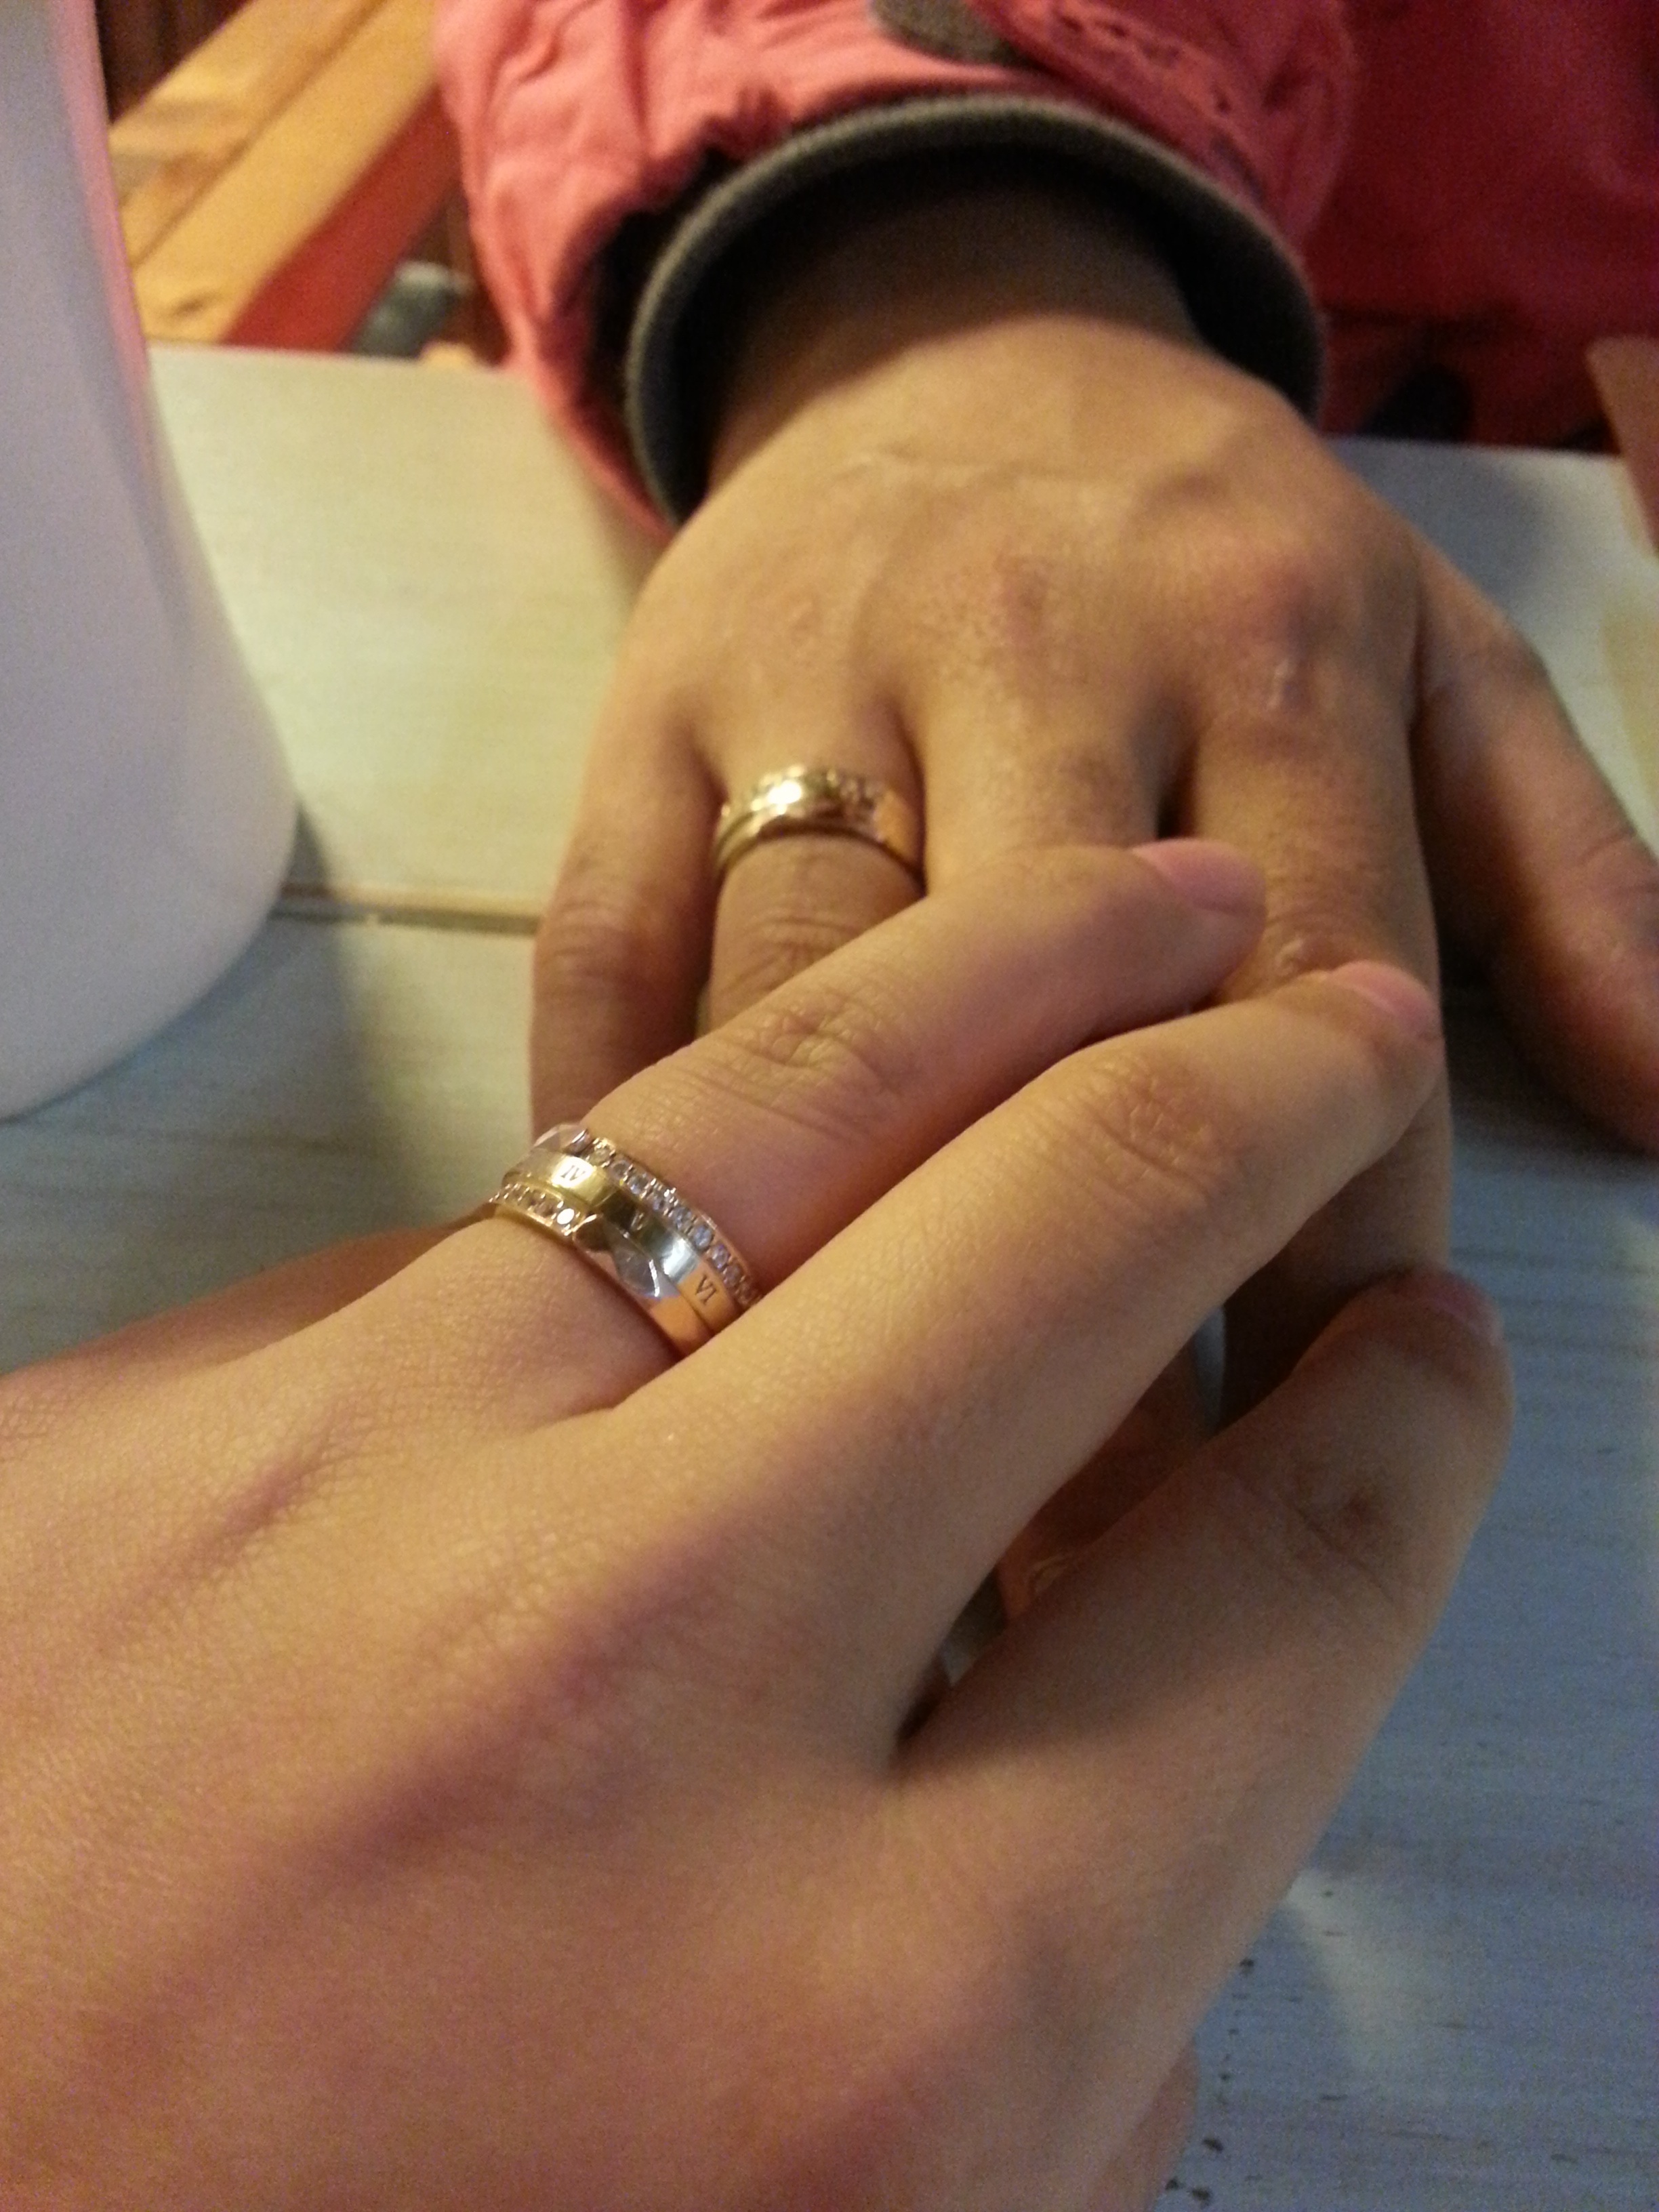
hand, ring, leg, finger, arm, marriage, wedding ring, jewellery, skin, couples, sense, the couple